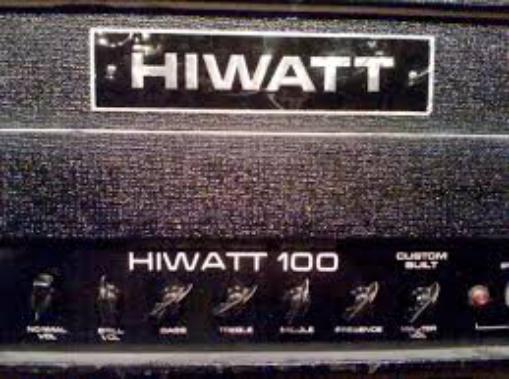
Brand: Hiwatt
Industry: Electronic